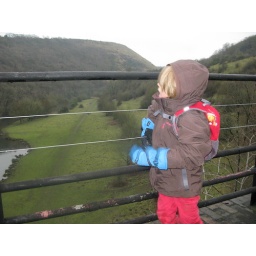
train bridge over monsel dale